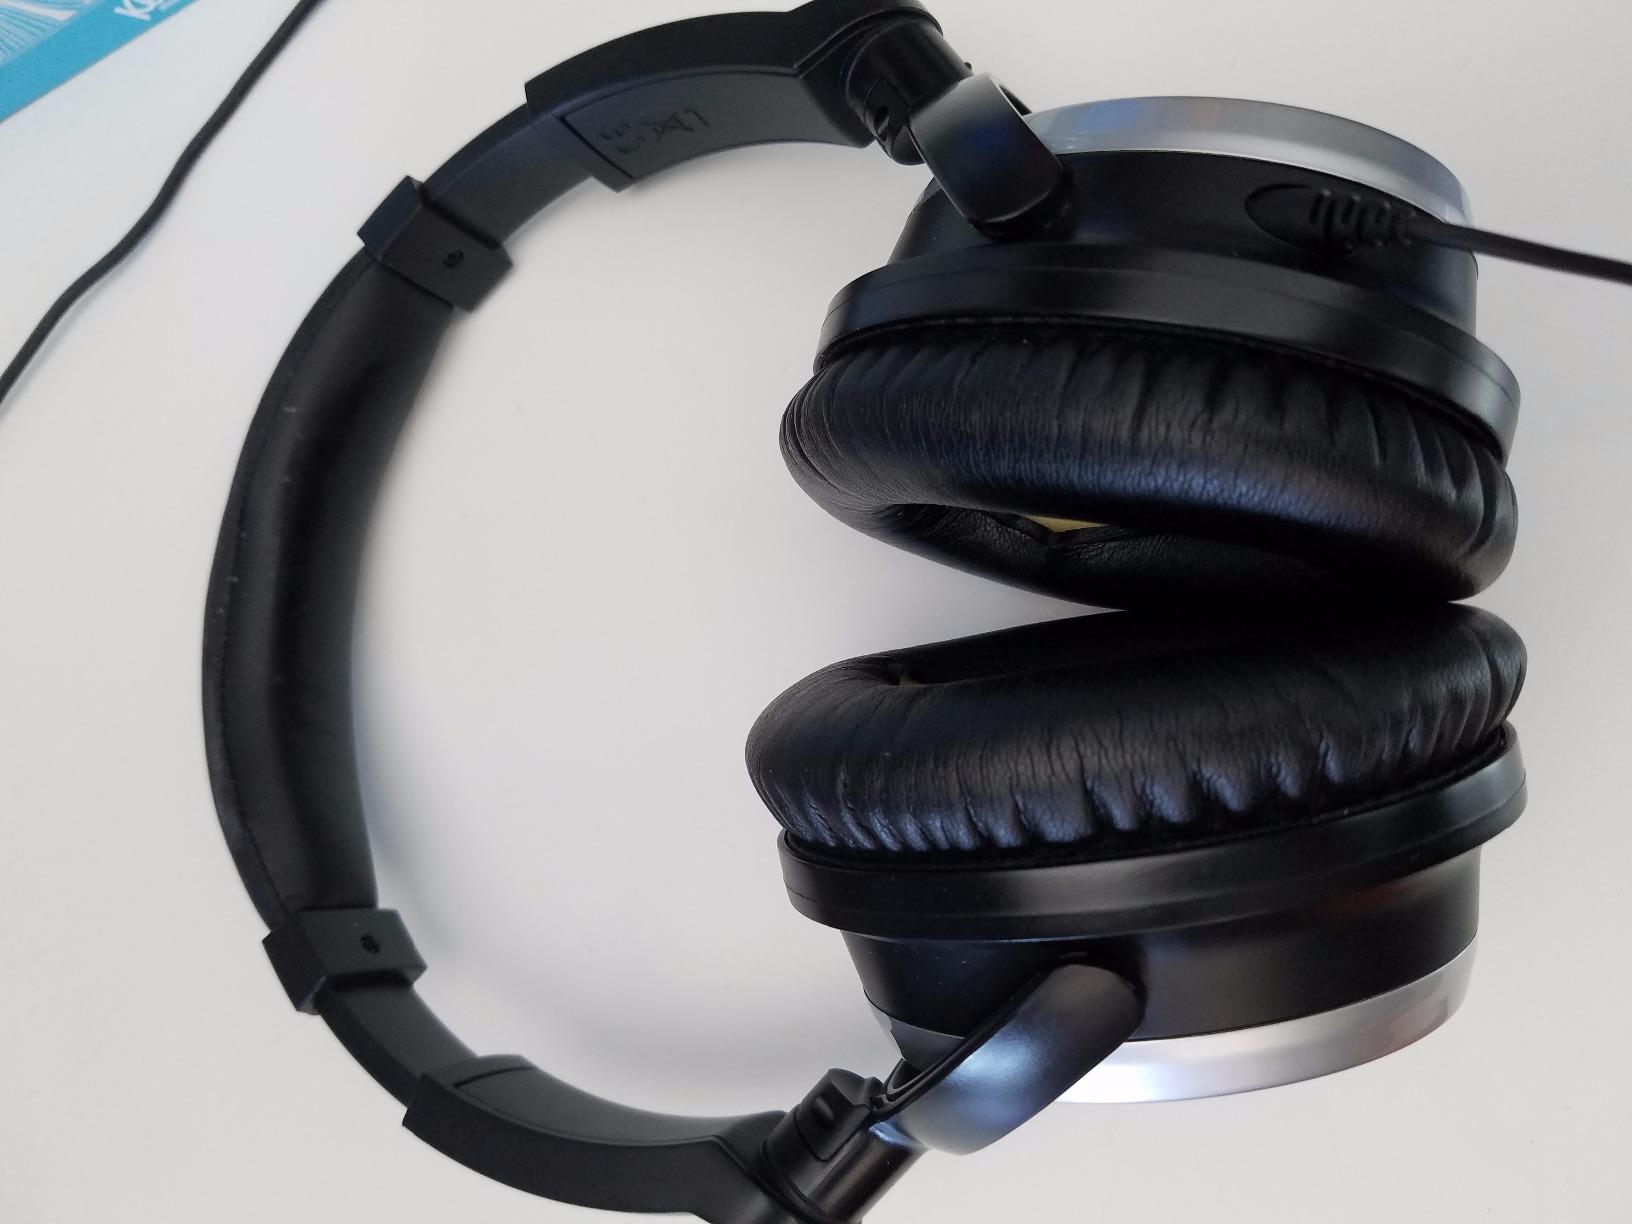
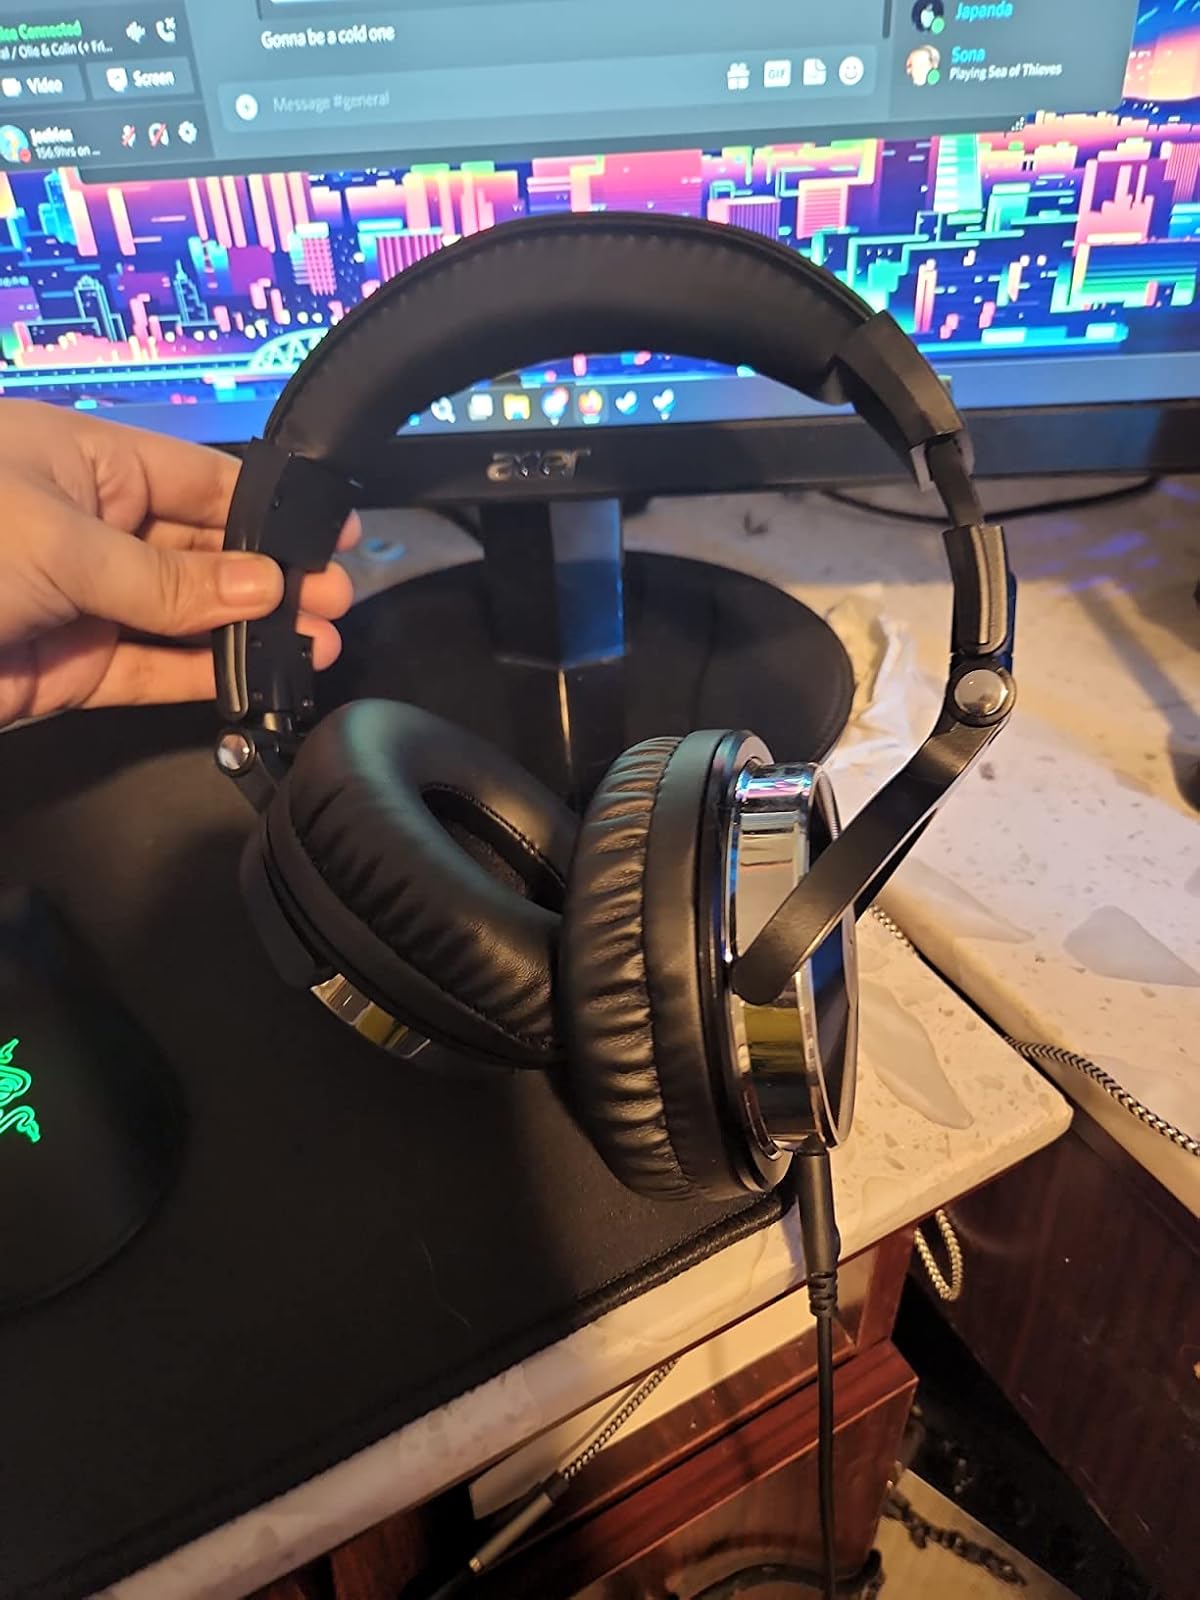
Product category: headphones
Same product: no